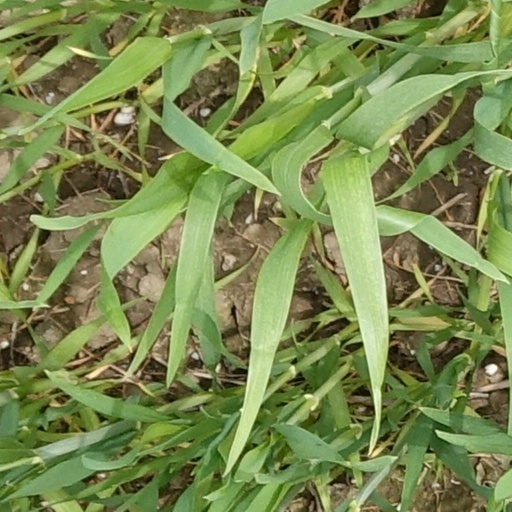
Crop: wheat